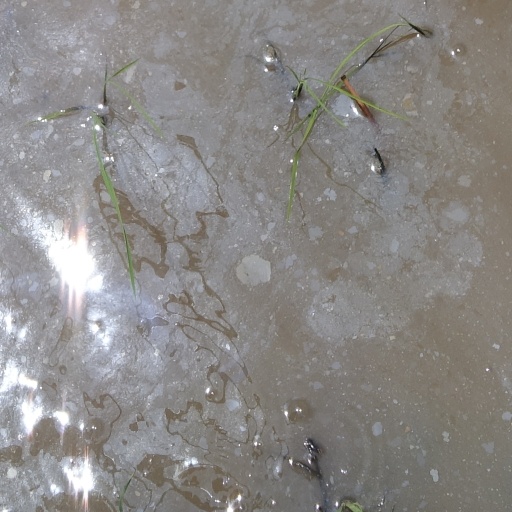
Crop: rice